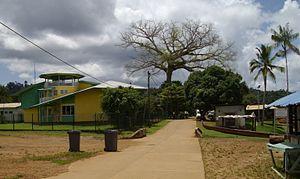
Vue de la place de la poste au centre de Papaichton.
Papaichton ou encore Pompidouville est une commune française, située dans le département de la Guyane. Le village est situé sur les bords du fleuve Maroni, qui est par ailleurs la seule voie d'accès à Papaichton, en dehors d'un piste de 31km qui la relie à Maripasoula et au hameau de Loka.